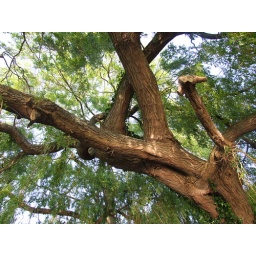
Thanks to the boys for rowing under this wonderful beautiful Willow tree